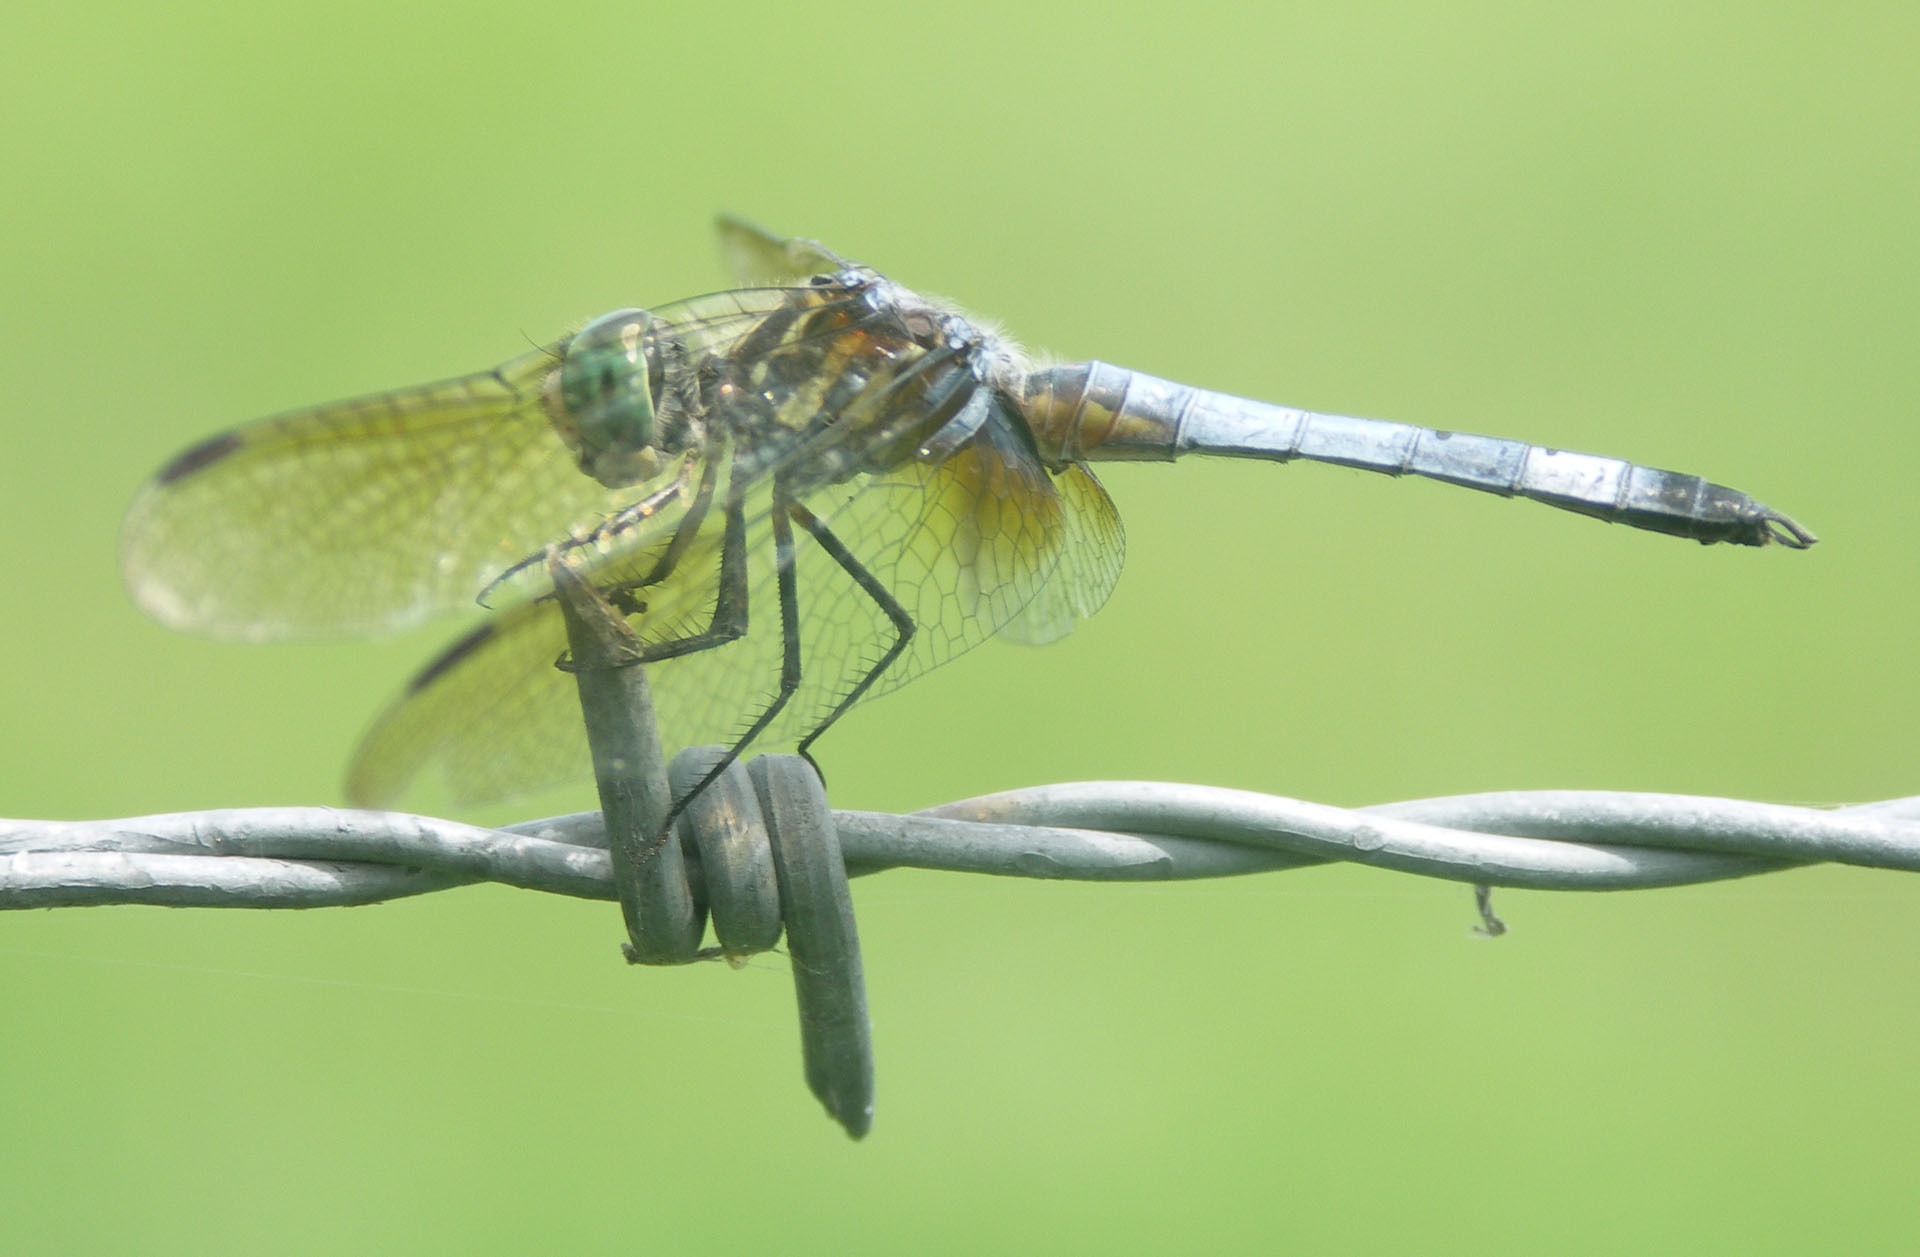
nature, branch, wing, fly, green, insect, bug, fauna, barbwire, invertebrate, close up, wild life, outside, wings, dragonfly, damselfly, macro photography, arthropod, dragonflies and damseflies, net winged insects